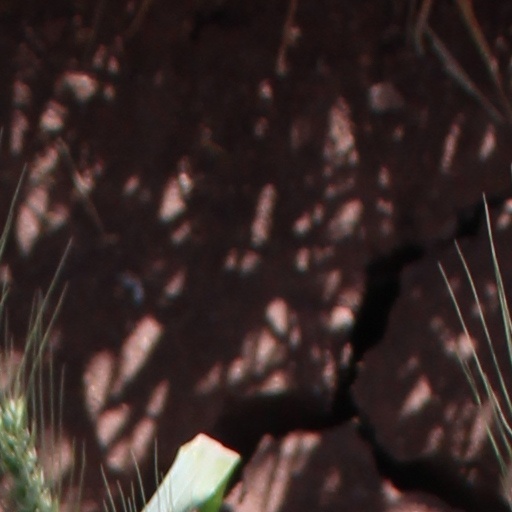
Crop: wheat